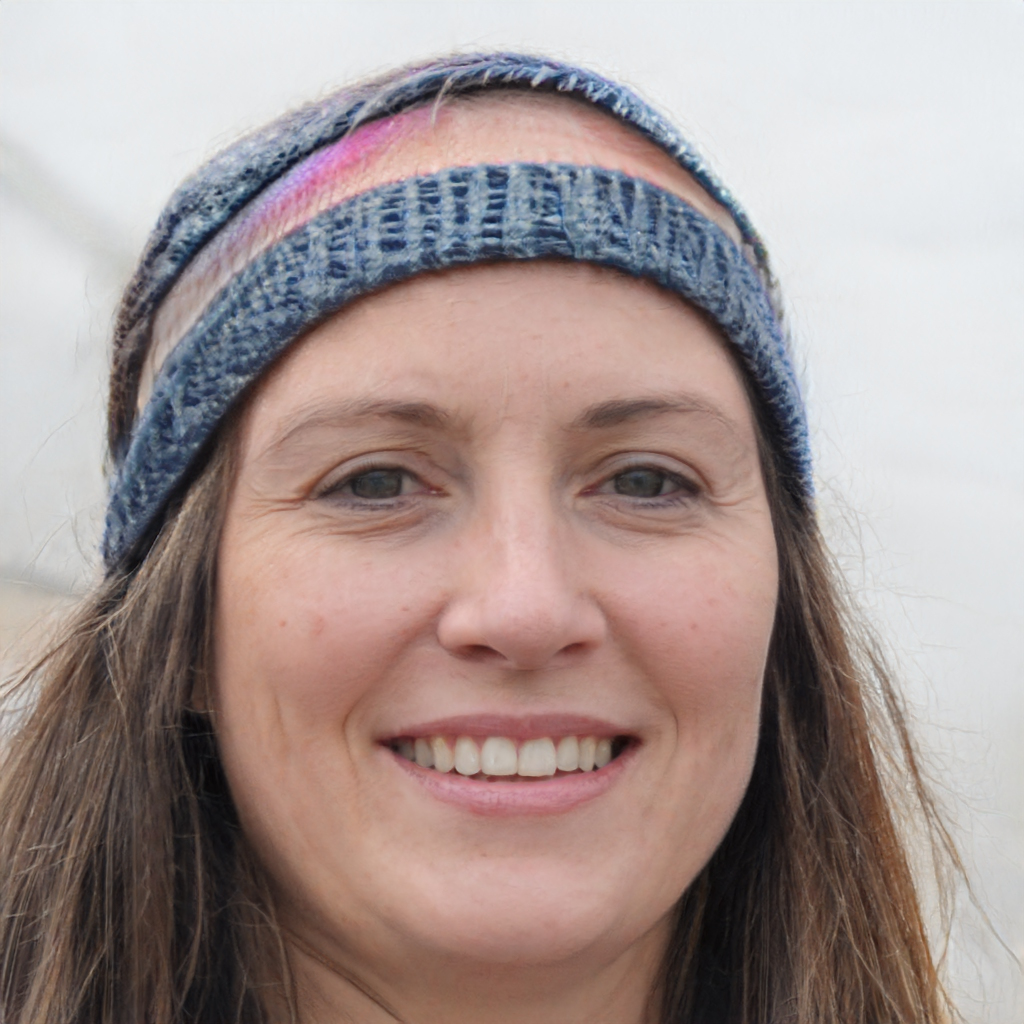
Portrait style: Real Portrait